Gerald M. Steinberg

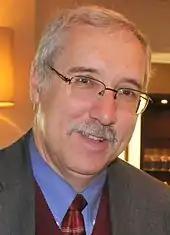
Gerald Steinberg

Gerald M. Steinberg is an Israeli academic, political scientist, and political activist who is a professor of politics at Bar Ilan University. Steinberg is the founder and president of NGO Monitor, a policy analysis think tank focusing on non-governmental organizations.